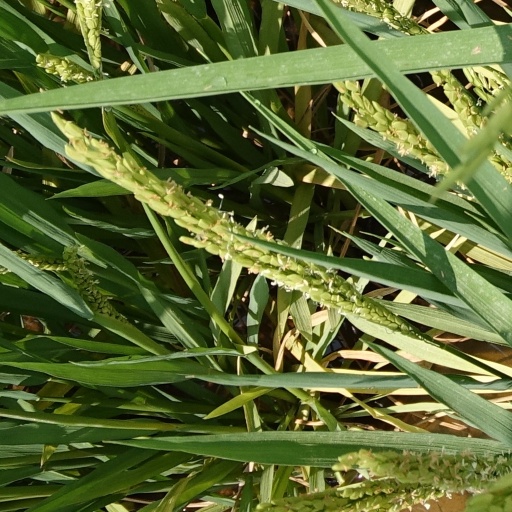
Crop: rice